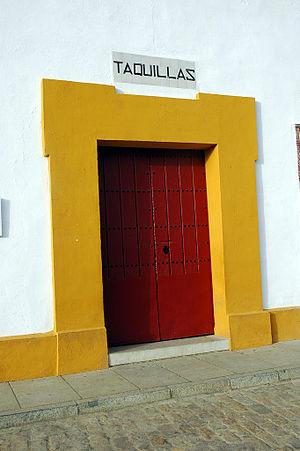
Les Arènes de la Real Maestranza de Caballería de Séville sont les arènes de la ville espagnole de Séville, en Andalousie. Bâties entre le XVIIIᵉ et le XIXᵉ siècles, elles sont la propriété de l'institution militaire laïque qui leur donne leur nom, la Real Maestranza de Caballería.